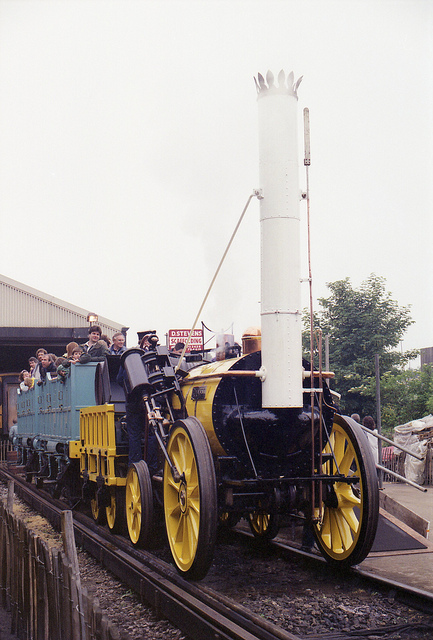
People are riding in cars pulled by an old-fashioned train.

A small train that passengers are riding in.

A train riding a group of people around.

A open passenger train on tracks in a park.